Atomic orbital

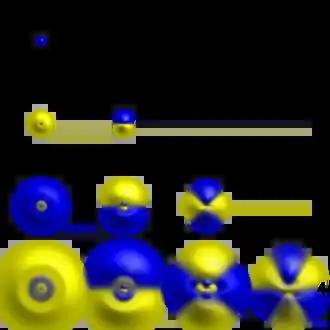
3D views of some hydrogen-like atomic orbitals showing probability density and phase (g orbitals and higher not shown)

Atomic orbitals can be the hydrogen-like "orbitals" which are exact solutions to the Schrödinger equation for a hydrogen-like "atom" (i.e., atom with one electron). Alternatively, atomic orbitals refer to functions that depend on the coordinates of one electron (i.e., orbitals) but are used as starting points for approximating wave functions that depend on the simultaneous coordinates of all the electrons in an atom or molecule. The coordinate systems chosen for orbitals are usually spherical coordinates in atoms and Cartesian in polyatomic molecules. The advantage of spherical coordinates here is that an orbital wave function is a product of three factors each dependent on a single coordinate: . The angular factors of atomic orbitals generate s, p, d, etc. functions as real combinations of spherical harmonics (where and are quantum numbers). There are typically three mathematical forms for the radial functions which can be chosen as a starting point for the calculation of the properties of atoms and molecules with many electrons: